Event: Ecuador Earthquake
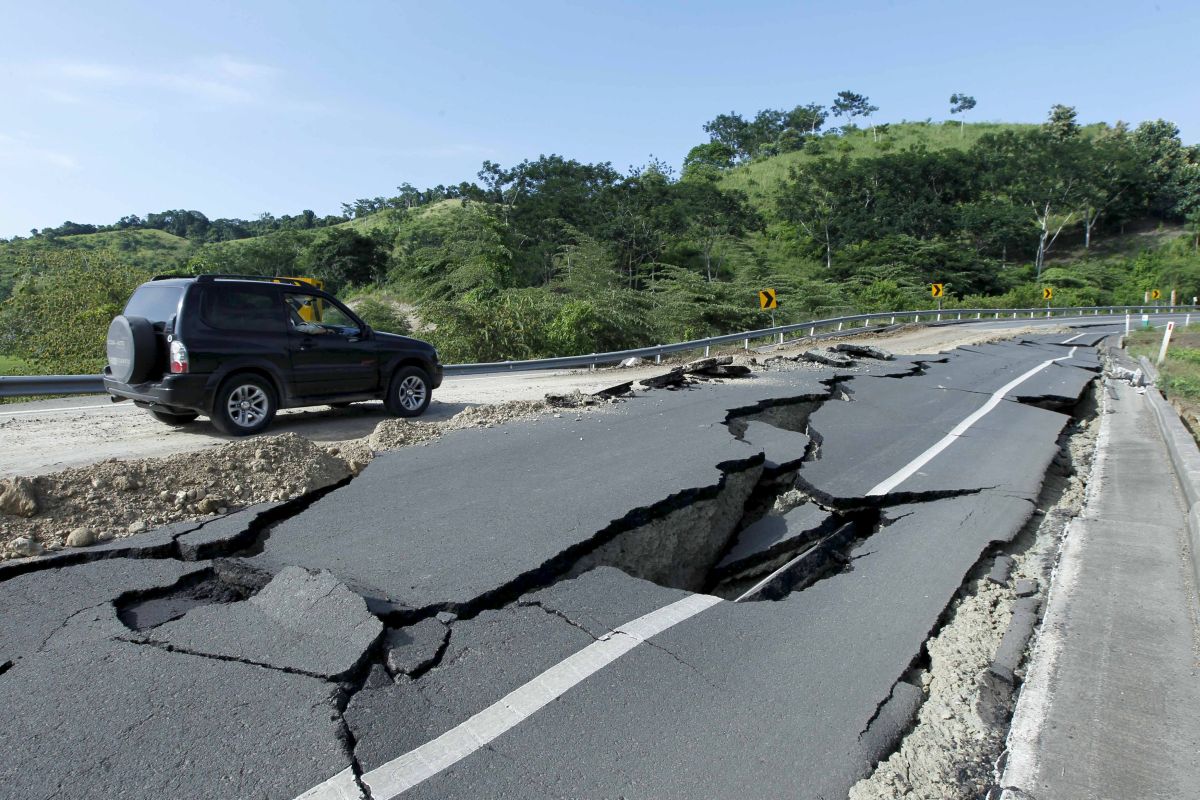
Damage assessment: damage